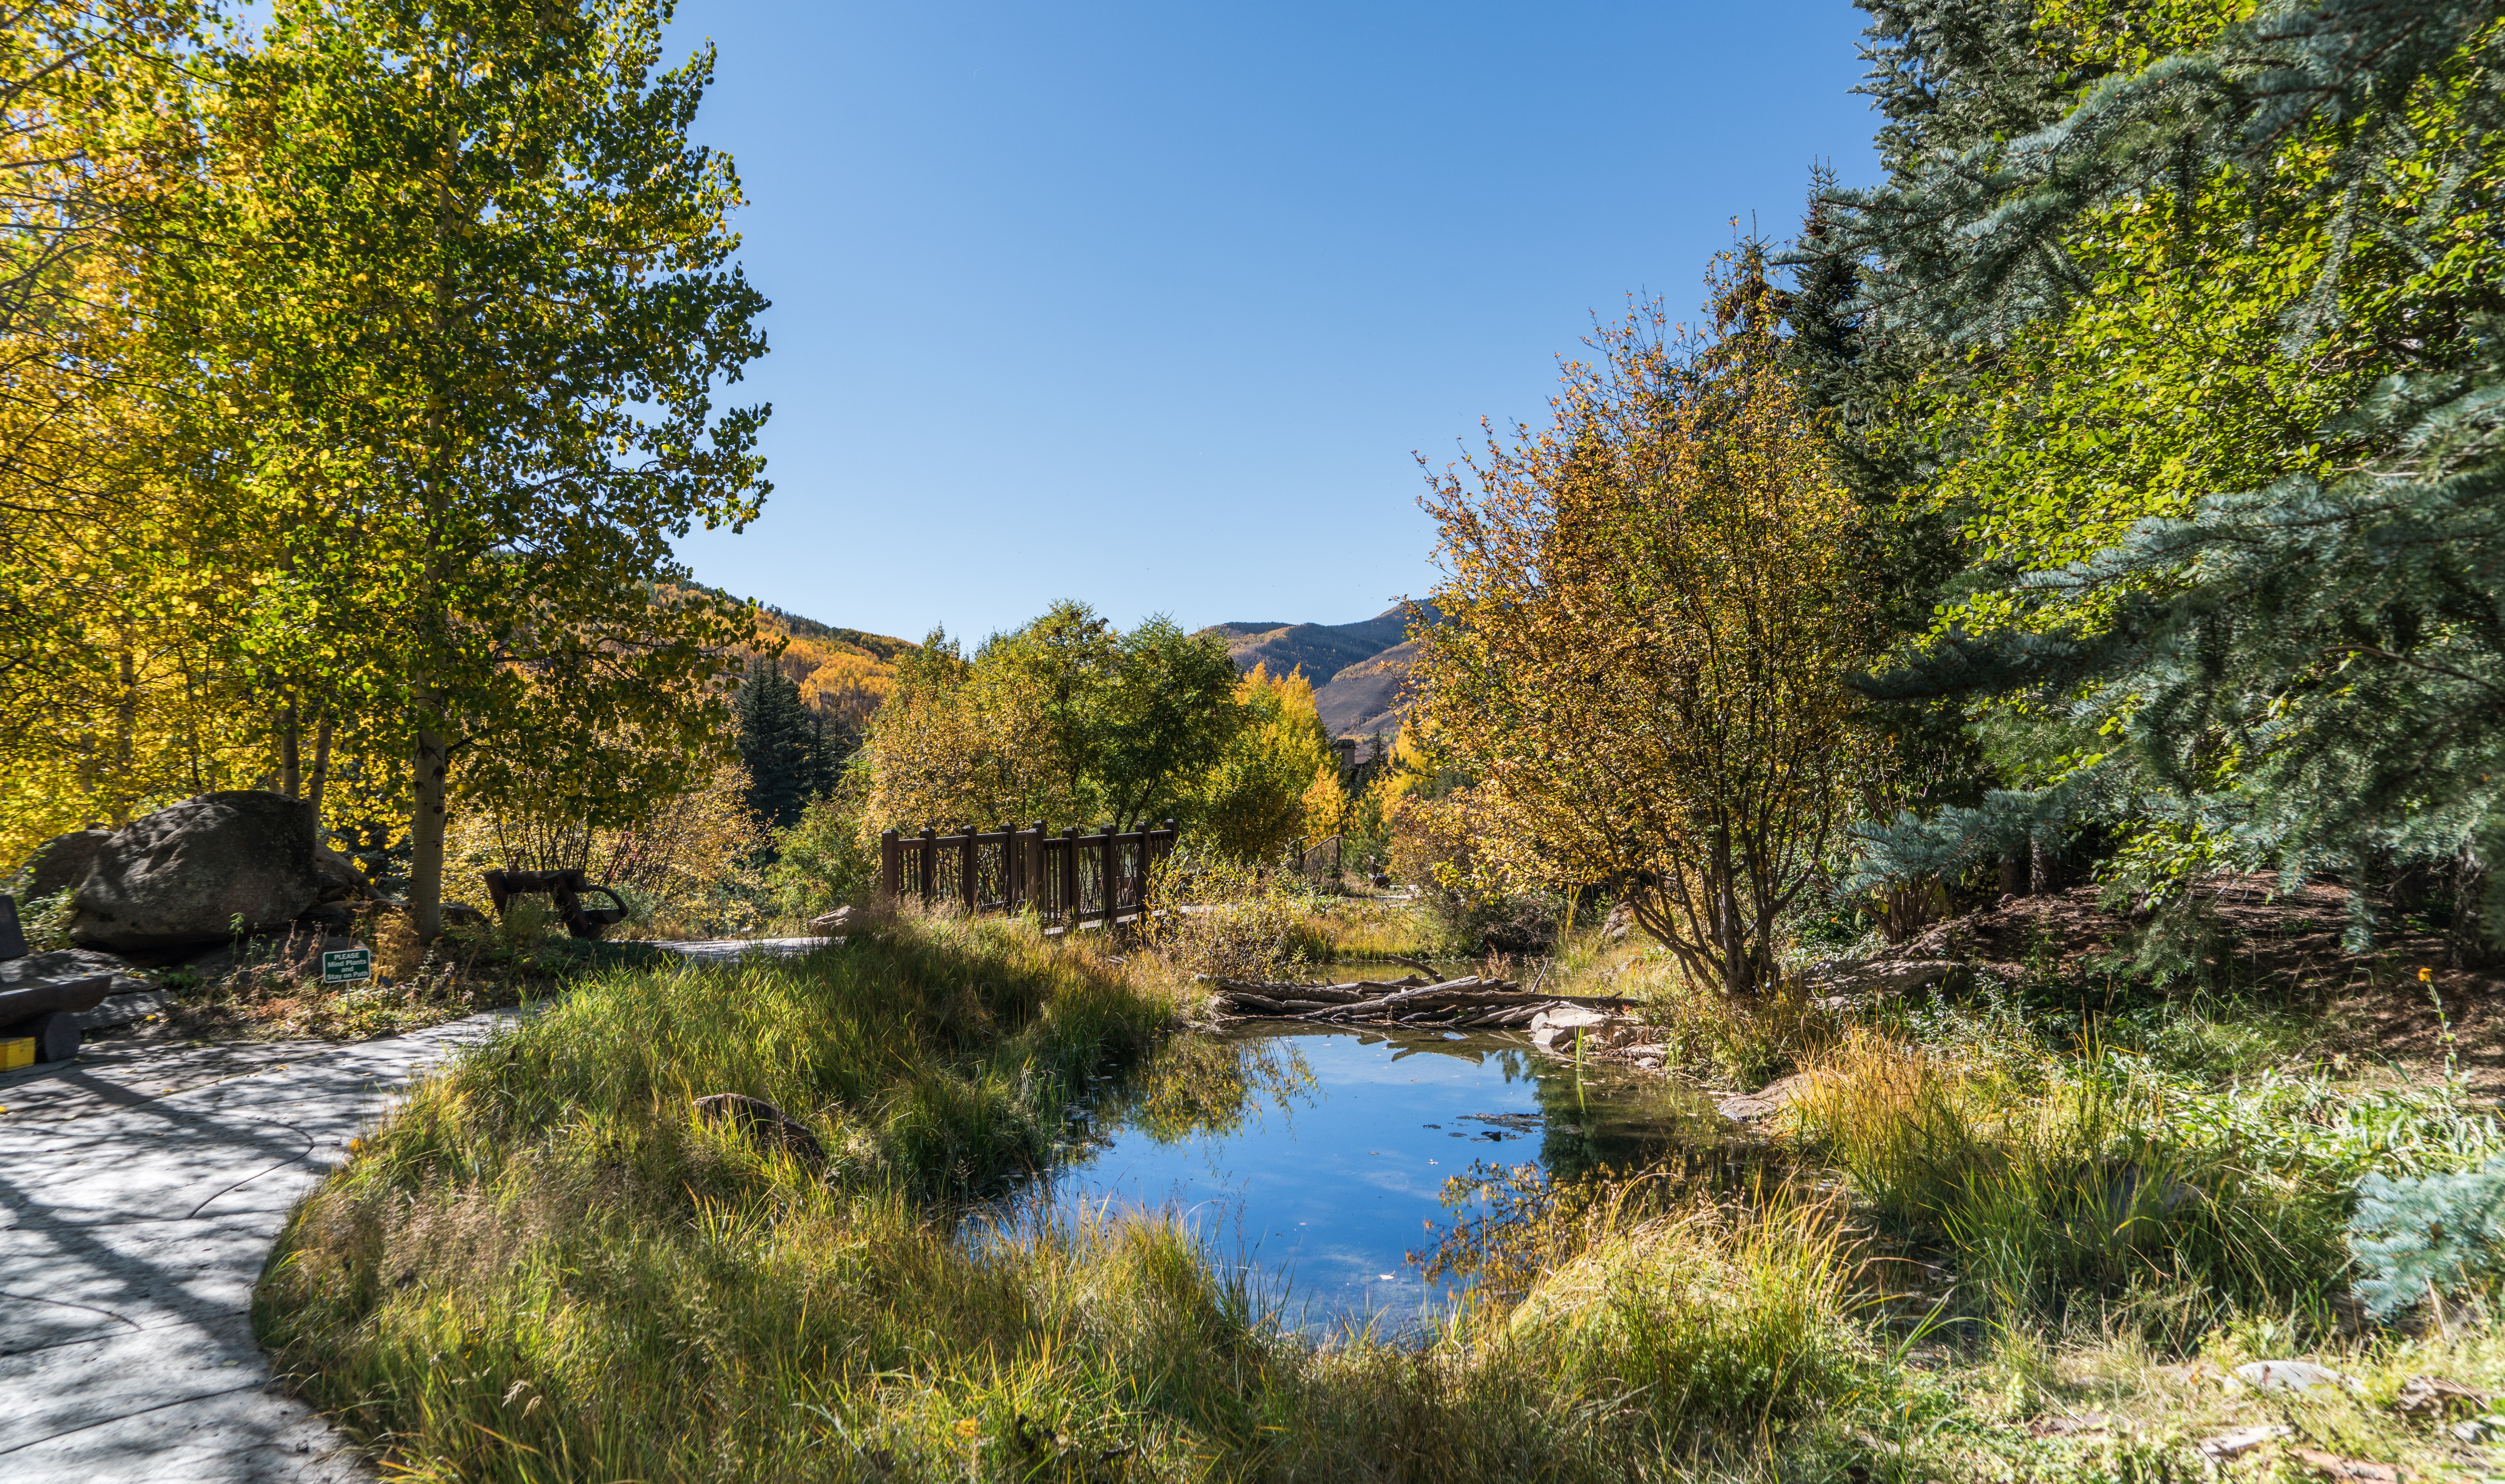
landscape, tree, nature, outdoor, wilderness, sky, hiking, leaf, fall, lake, adventure, river, travel, pond, foliage, stream, scenic, autumn, scenery, usa, garden, waterway, body of water, colorado, woodland, ecosystem, vail